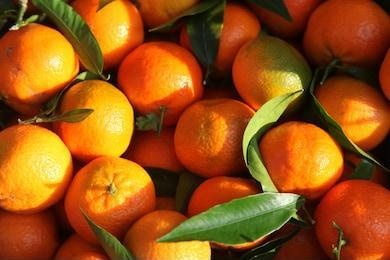
Label: mandarine